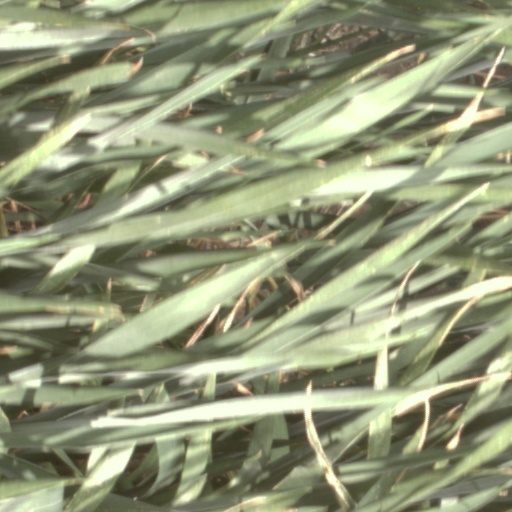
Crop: wheat